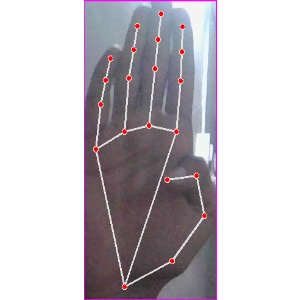
अक्षर: झ